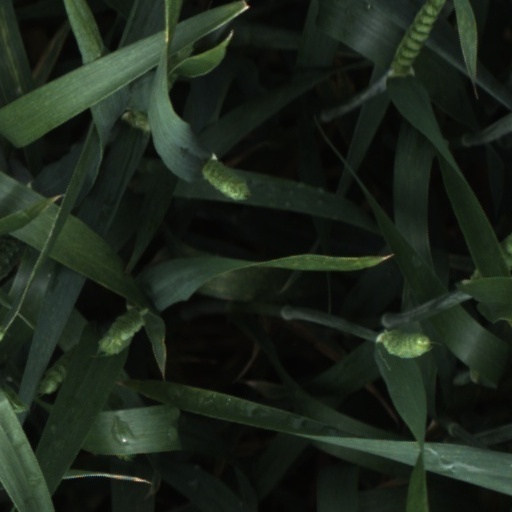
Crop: wheat